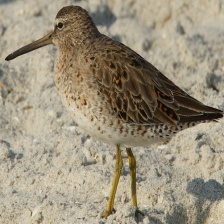
Species: SHORT BILLED DOWITCHER
Scientific name: LIMNODROMUS GRISEUS